Julia Culp

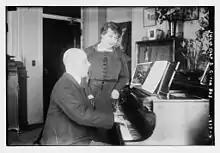
Julia Culp and Coenraad V. Bos circa 1915

Culp was born in Groningen, the Netherlands into a Jewish family of musicians and comedians. She was the daughter of contrabass player Baruch Culp and his wife Sara Cohen. At the age of seven she began to practice the violin, and at 11 had her first public violin performance. Her first performance as a singer was on 30 December 1893. In the summer of 1896, she left Groningen for Amsterdam, where she studied at the Conservatory under renowned former opera singer Cornélie van Zanten.